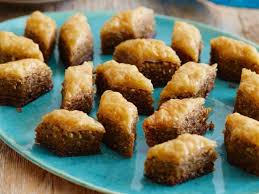
Yemek: baklava